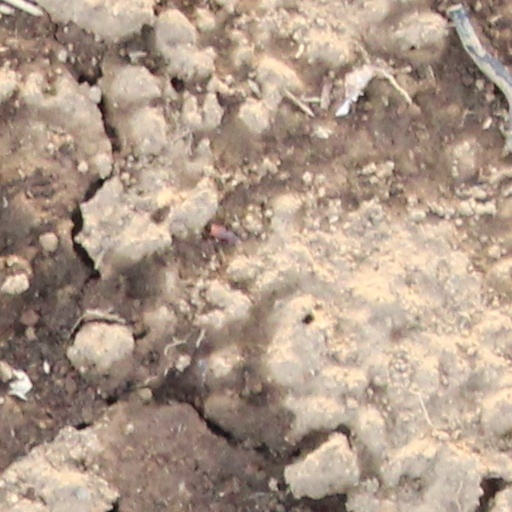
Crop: wheat